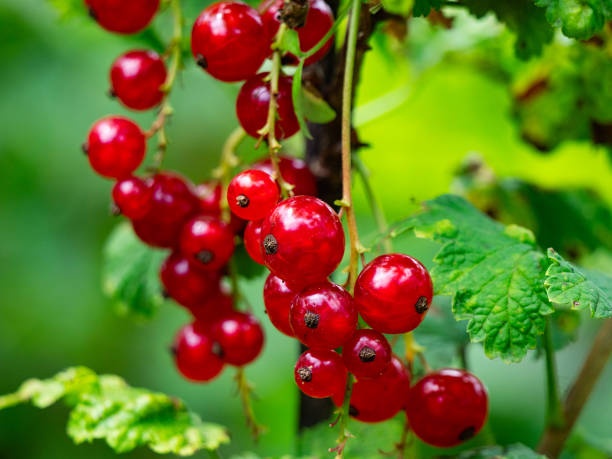
Label: redcurrant